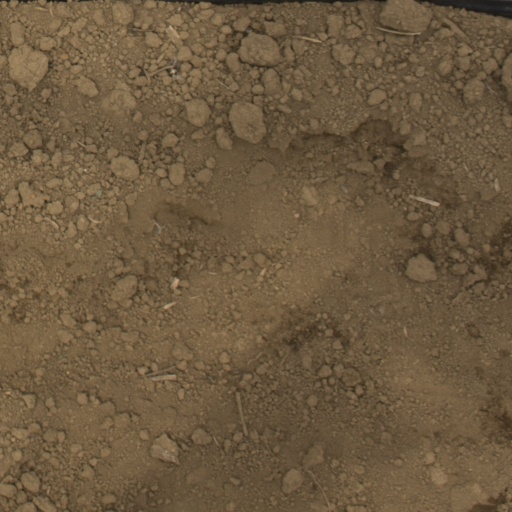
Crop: Jerusalem artichoke